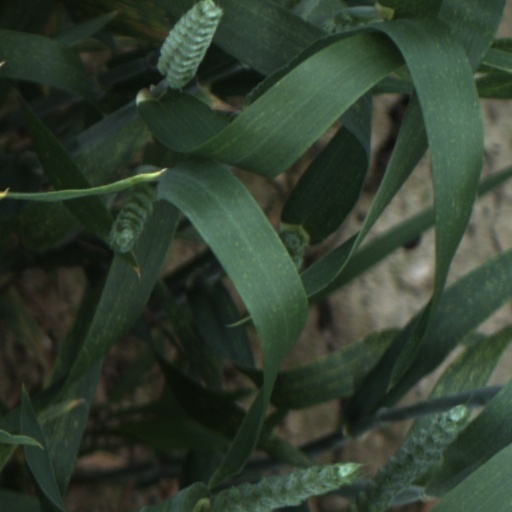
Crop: wheat